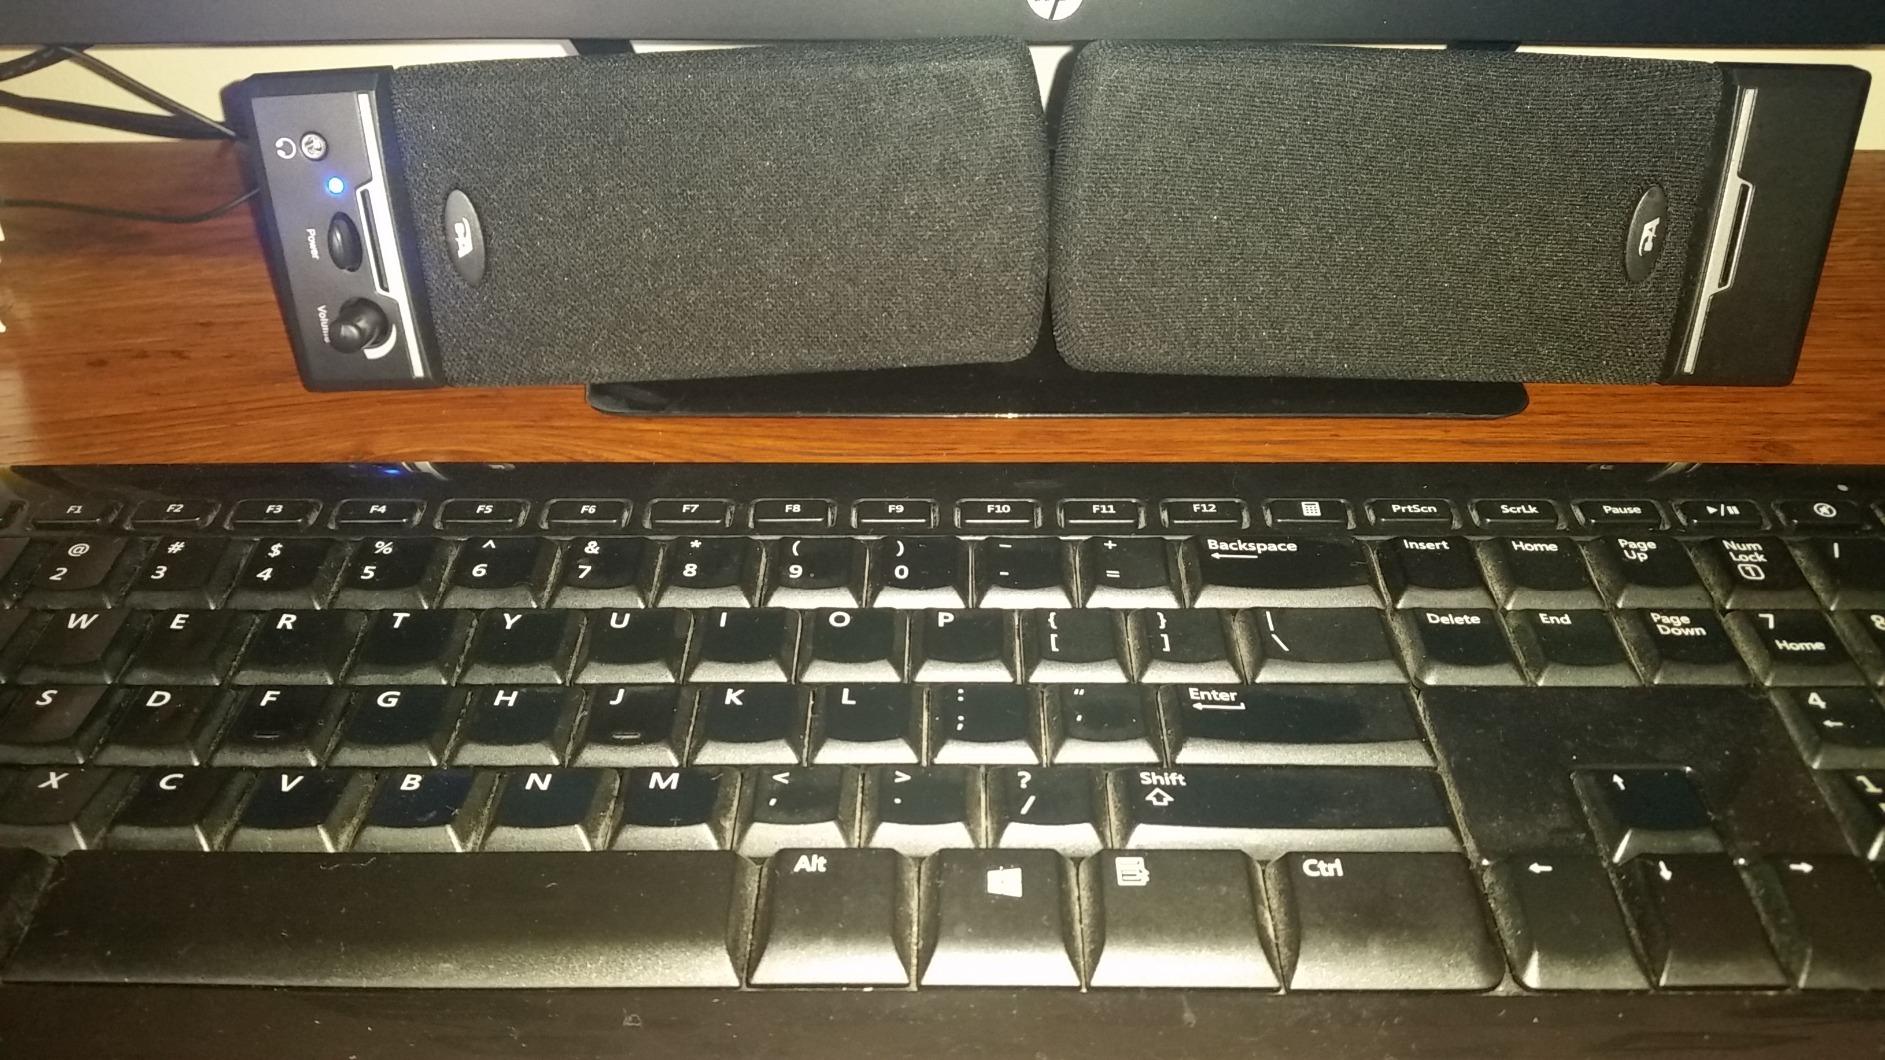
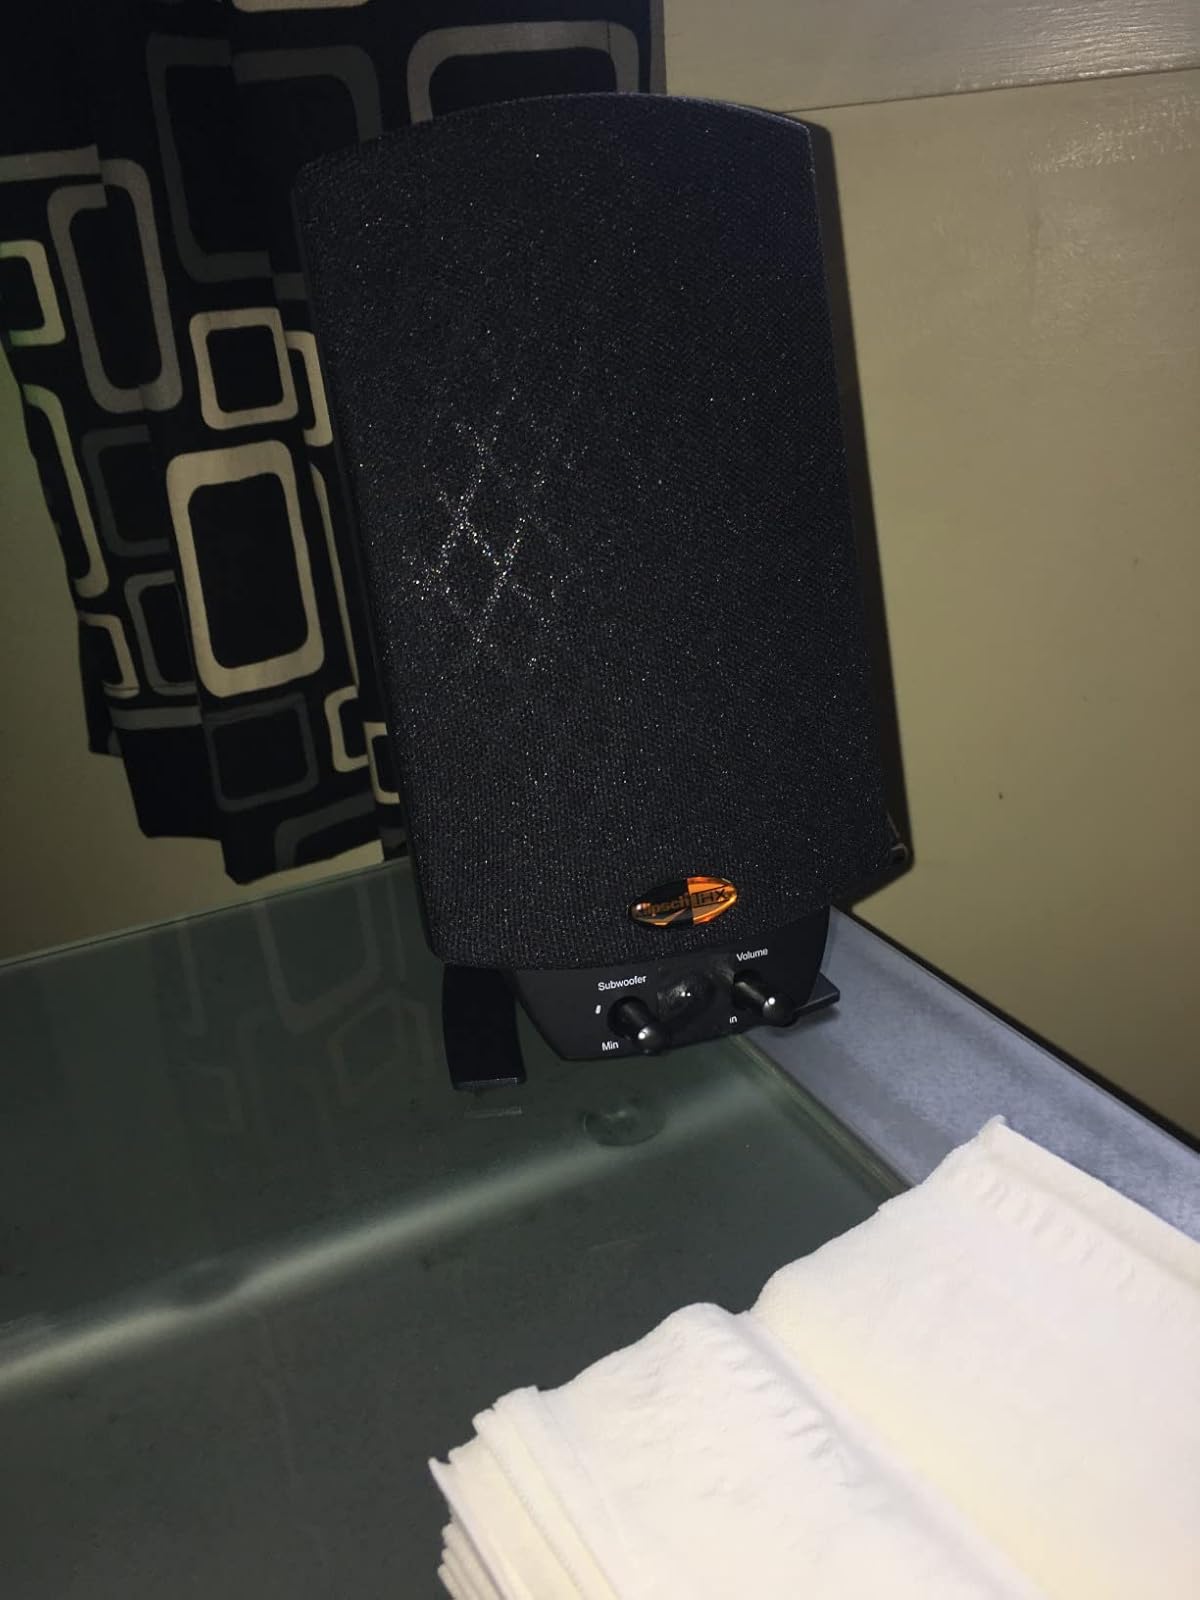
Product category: speaker
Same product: no